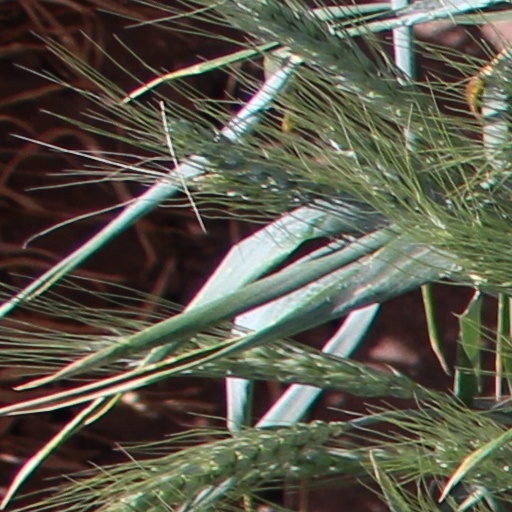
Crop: wheat